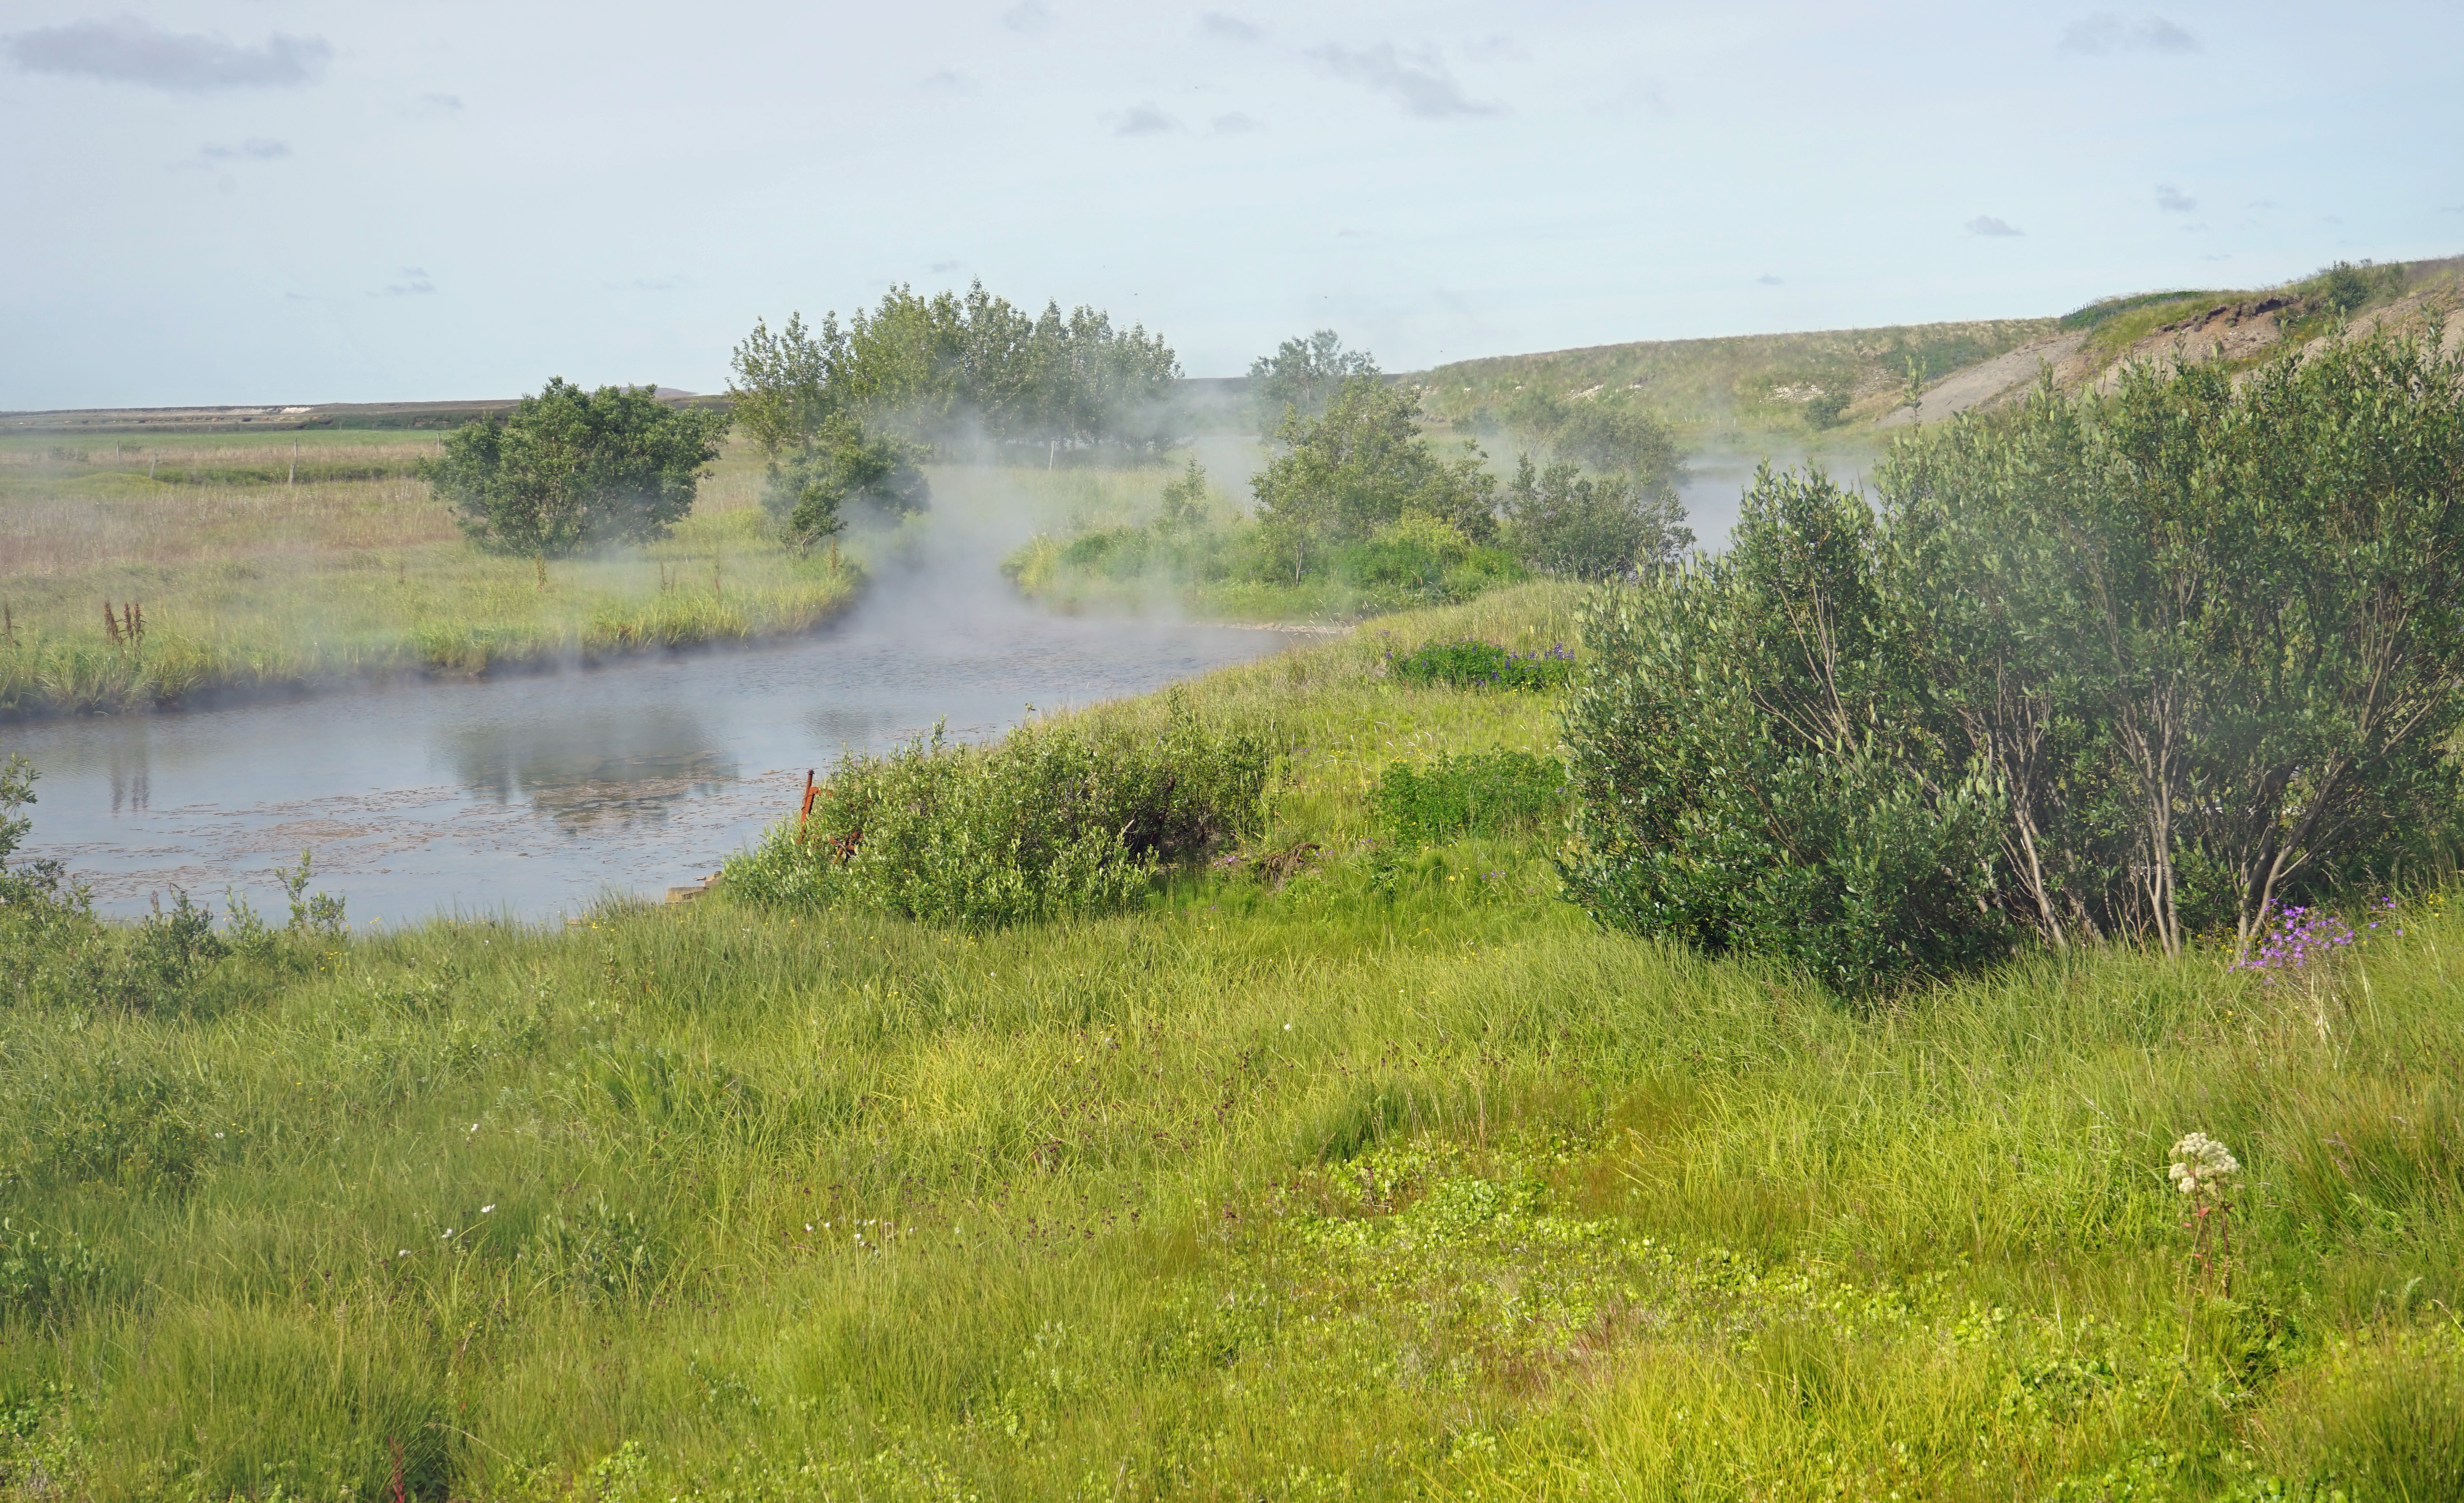
landscape, marsh, swamp, wilderness, meadow, prairie, river, pond, pasture, iceland, reservoir, savanna, waterway, grassland, vegetation, geothermal, wetland, bog, floodplain, plateau, habitat, loch, ecosystem, volcanic, steppe, nature reserve, thermal spring, sources of hot, fen, deildartunguhver, natural environment, land lot